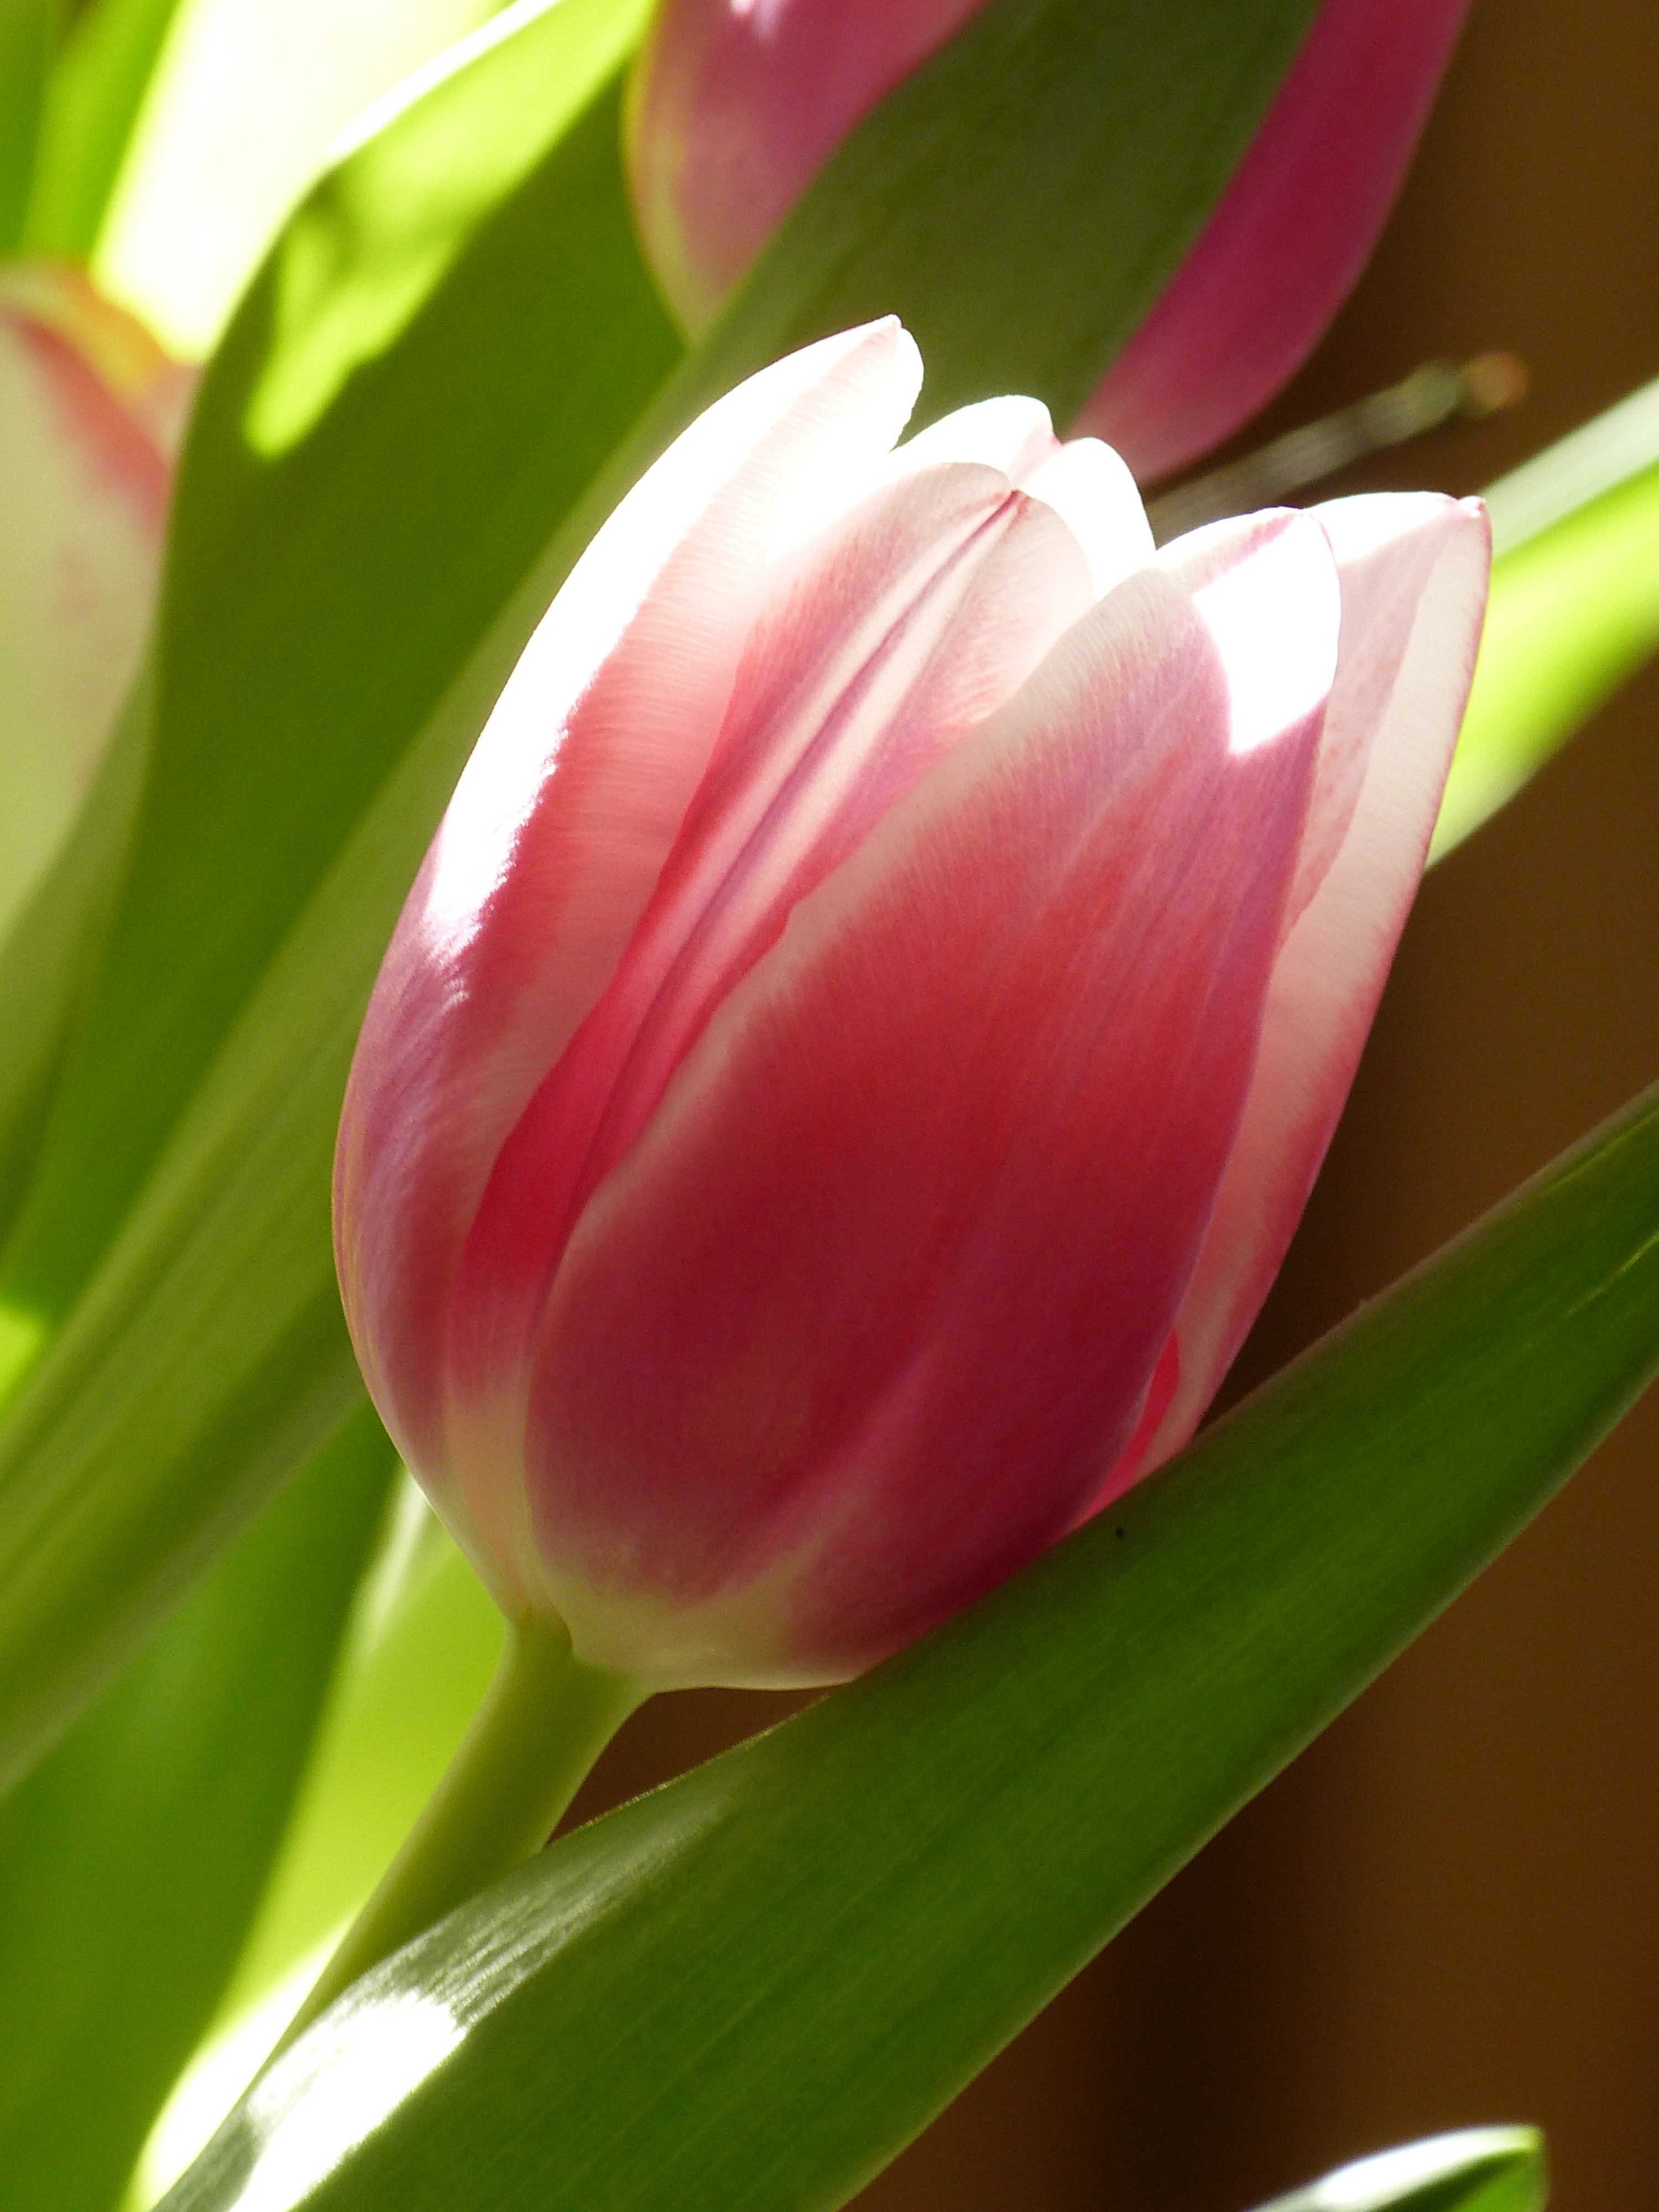
nature, blossom, plant, flower, petal, bloom, tulip, bouquet, spring, botany, pink, flora, flowers, macro photography, flowering plant, schnittblume, lily family, plant stem, land plant